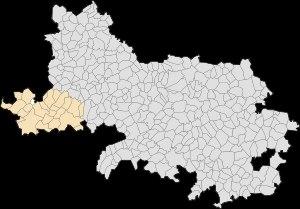
Haravesnes est une commune française située dans le département du Pas-de-Calais en région Hauts-de-France.